Albert Tarantola

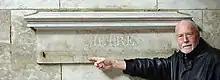
Photograph taken in 2006, at rue de Vaugirard, with one of the two original mètres still in place.

Albert Tarantola (June 15, 1949 – December 6, 2009), was a Spanish-born physicist of the University of Paris and the Institut de Physique du Globe (IPGP), and author of the book "Probabilistic Formulation of Inverse Problems" (Tarantola, 1987, 2005). Tarantola was the leader of the Geophysical Tomography Group, that during the years 1985—2000 developed methods for the interpretation of seismic waveform data. Beyond just this field, he is widely credited with popularizing the idea that inverse problems can be interpreted in a statistical sense, yielding the Bayesian perspective of inverse problems. Apart from his scientific research, Tarantola taught both at IPGP and at other universities.